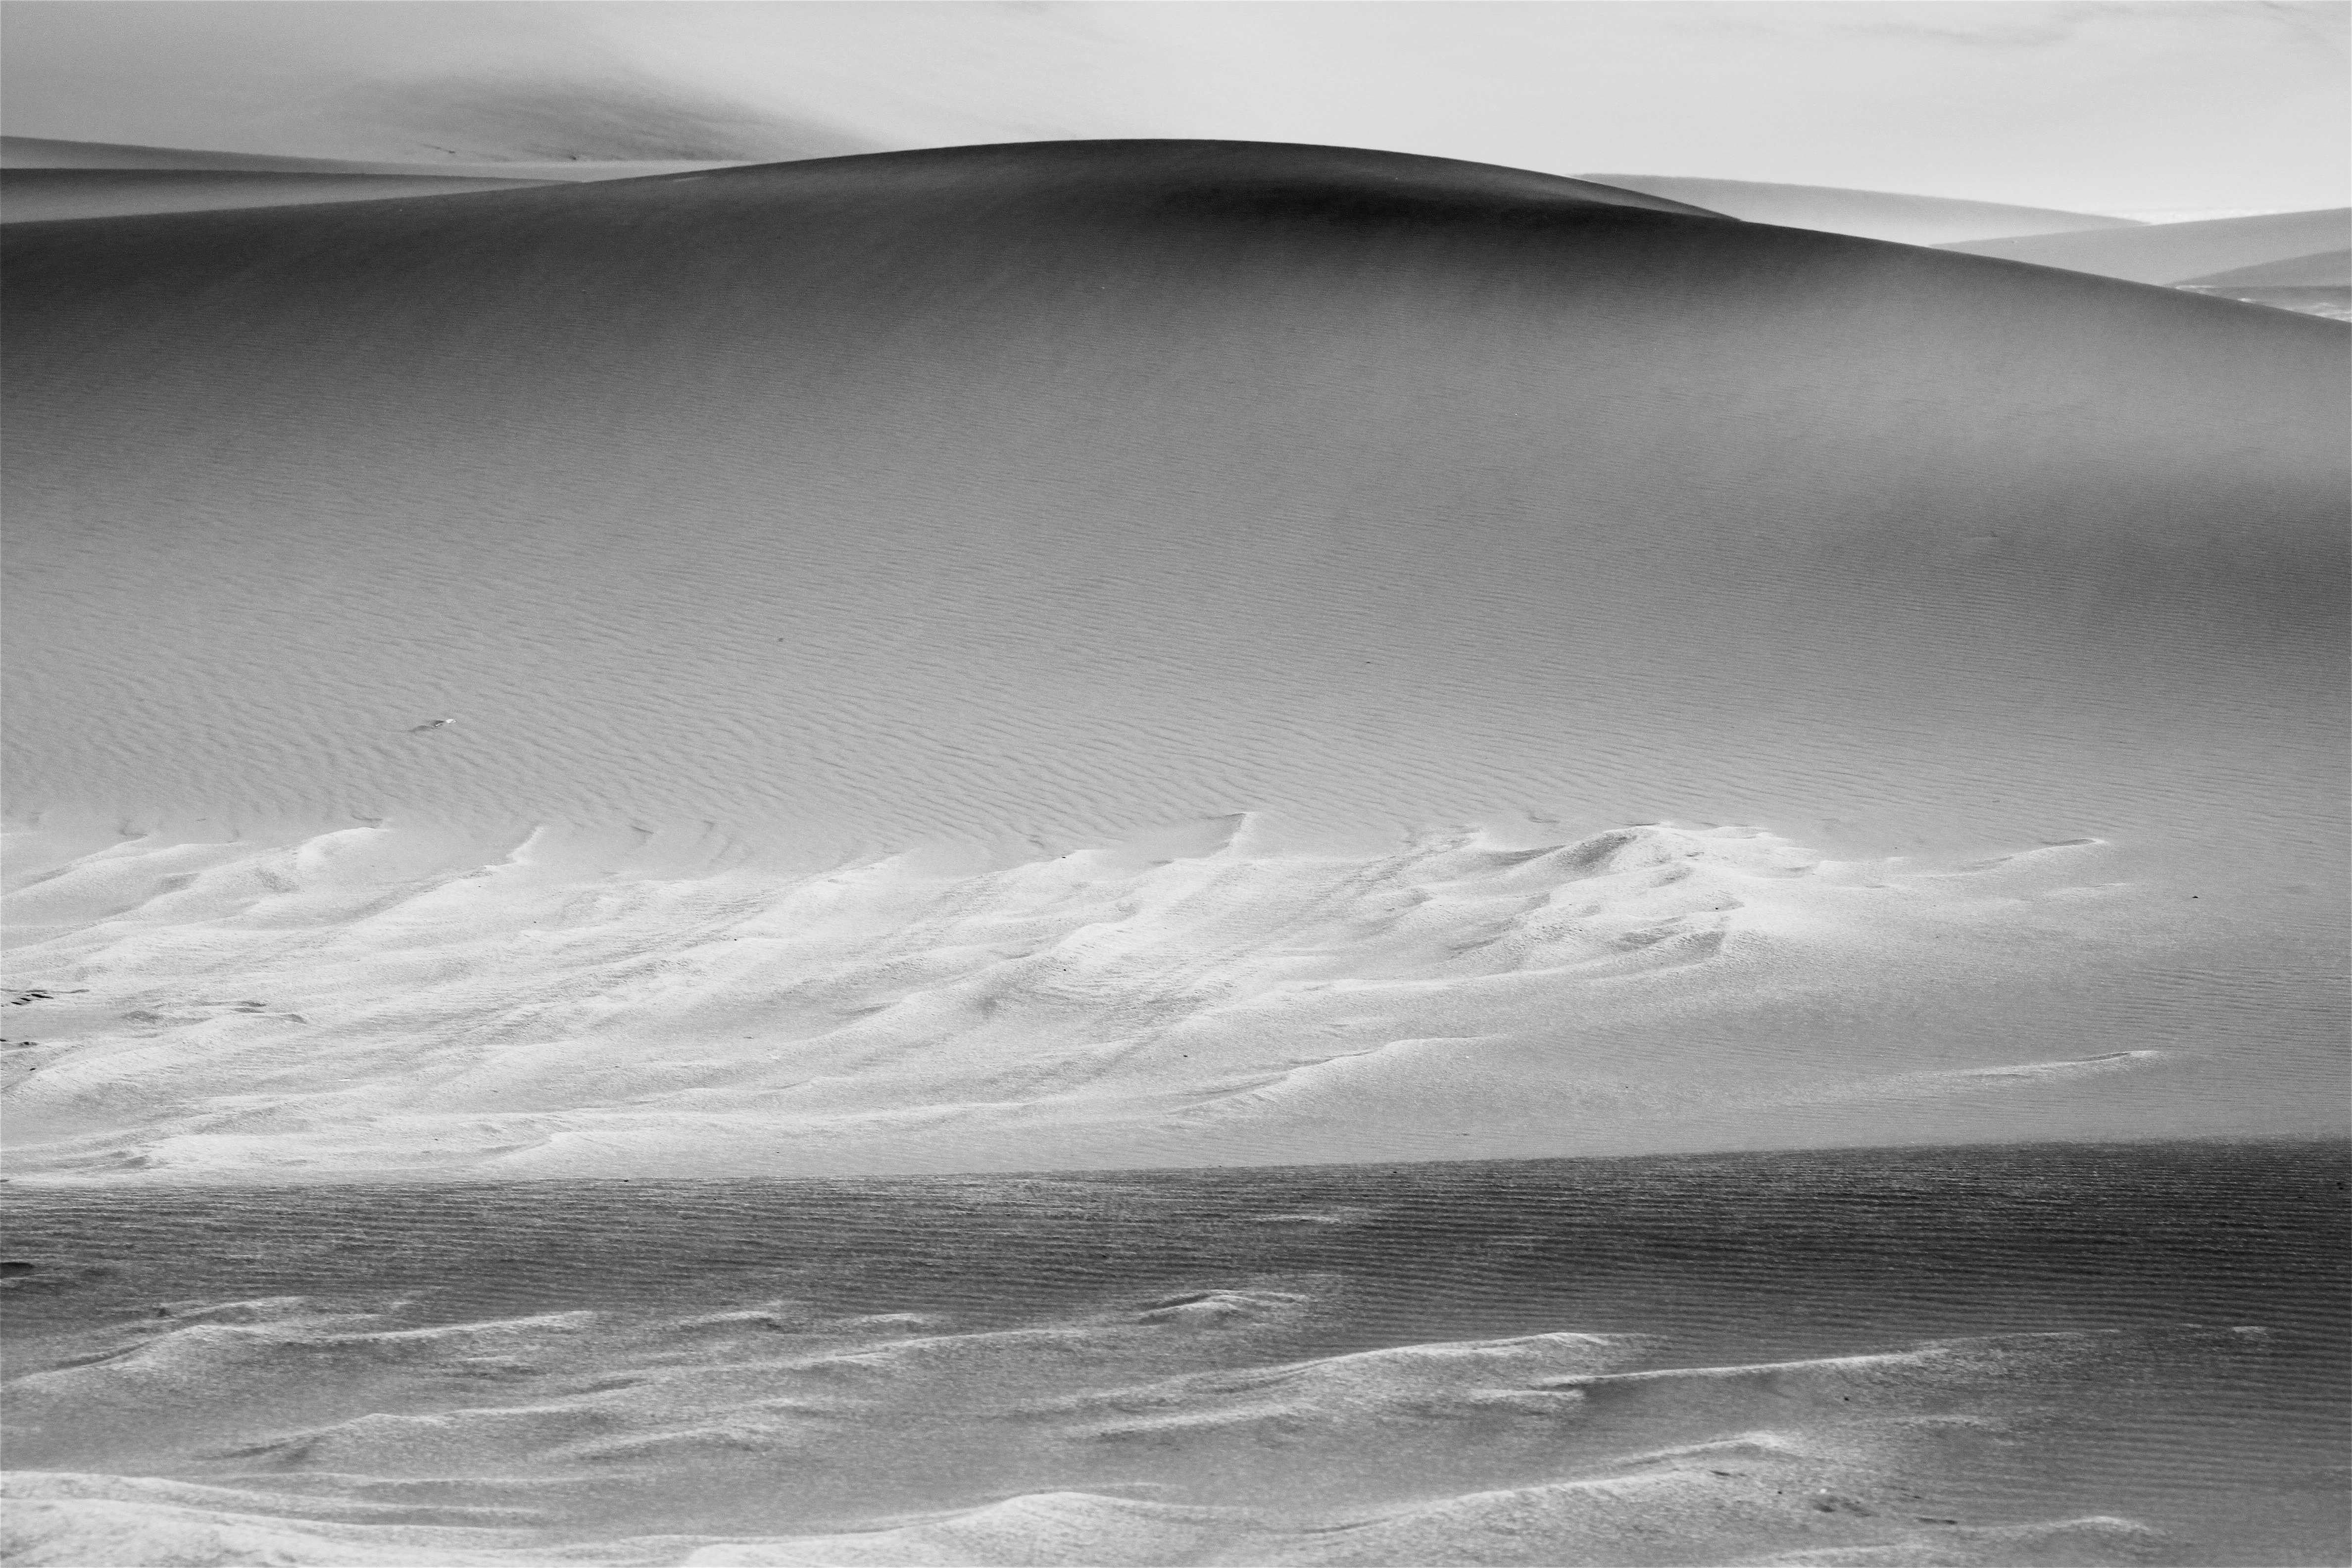
landscape, sea, coast, sand, ocean, horizon, snow, cloud, black and white, white, wave, wind, monochrome, monochrome photography, natural environment, atmospheric phenomenon, wind wave